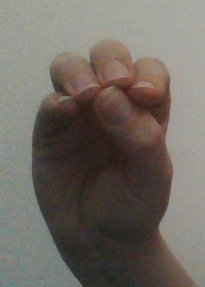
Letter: ha